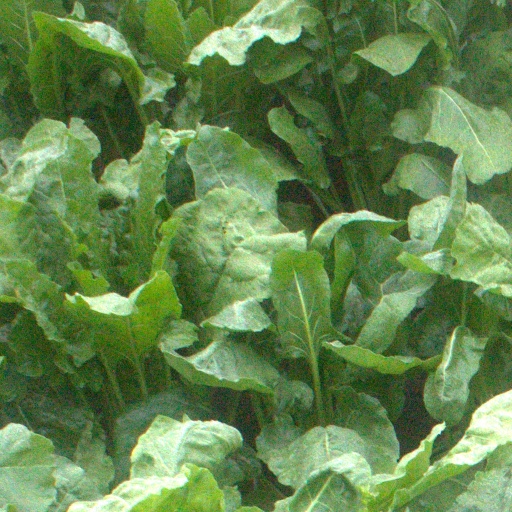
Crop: sugar beet